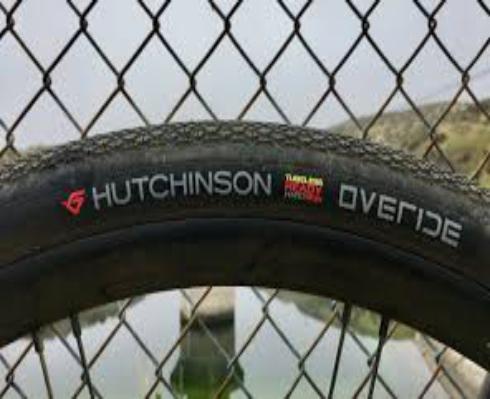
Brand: hutchinson tires
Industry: Transportation